Naval Special Forces (Malaysia)

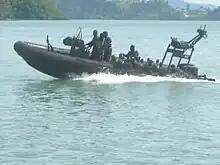
PASKAL team with RHIB.

One of PASKAL's main roles is to launch offensive operations independently via sea, land and air in enemy-controlled areas. PASKAL operatives are trained to conduct maritime operations such as anti-piracy, ship and oil rig hijacking. The security of more than thirty offshore oil rigs in Malaysian waters are PASKAL's responsibility. The unit holds regular training exercises on each rig.